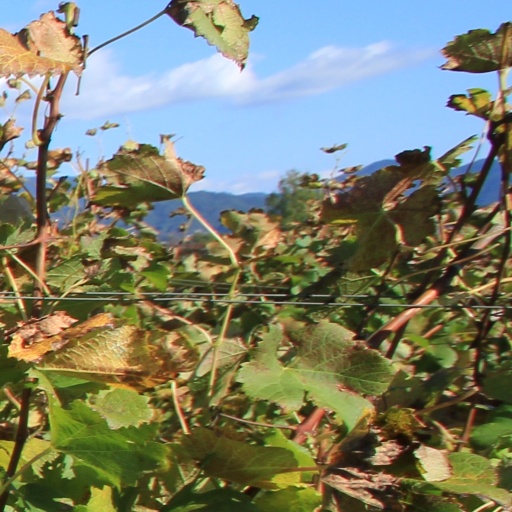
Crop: grape